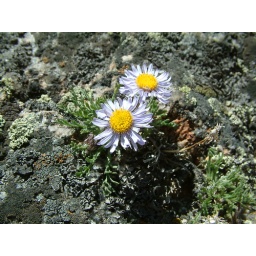
Growing from a rock near the top of a mountain